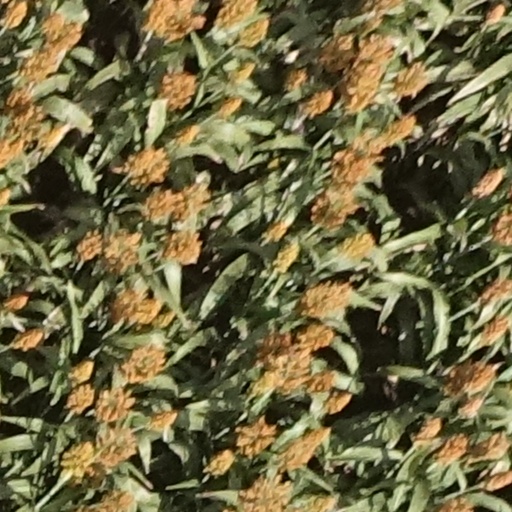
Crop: sorghum